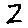
Label: 2